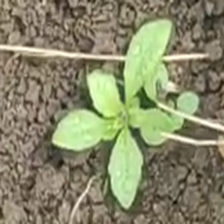
Weed species: Kena_(Commplina_benghalensio)